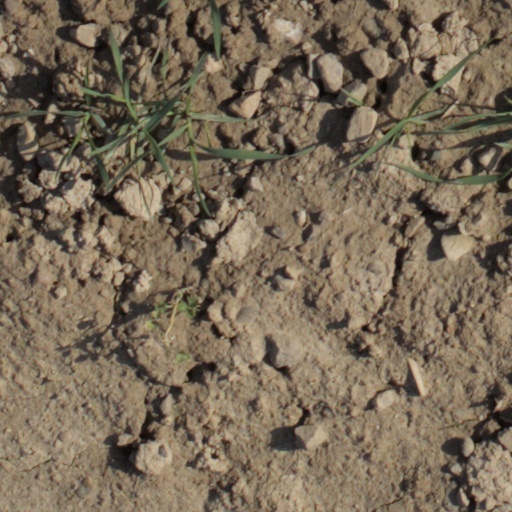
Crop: wheat